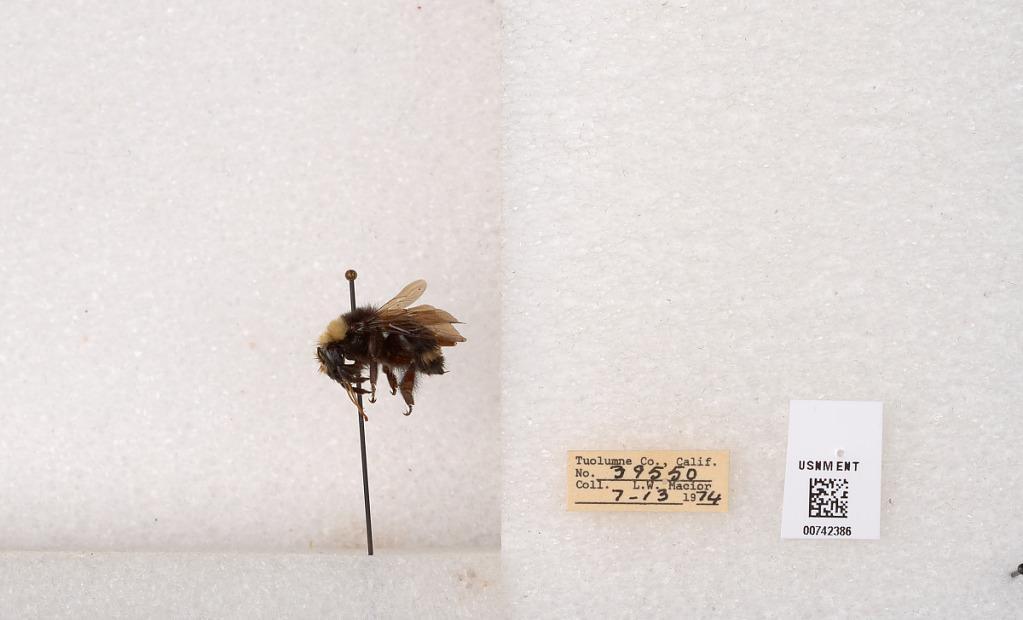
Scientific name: Bombus (Pyrobombus) vosnesenskii Radoszkowski
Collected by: L. Macior
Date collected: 1974-7-13
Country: United States
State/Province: California
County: Tuolumne
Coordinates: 38.0276, -119.955